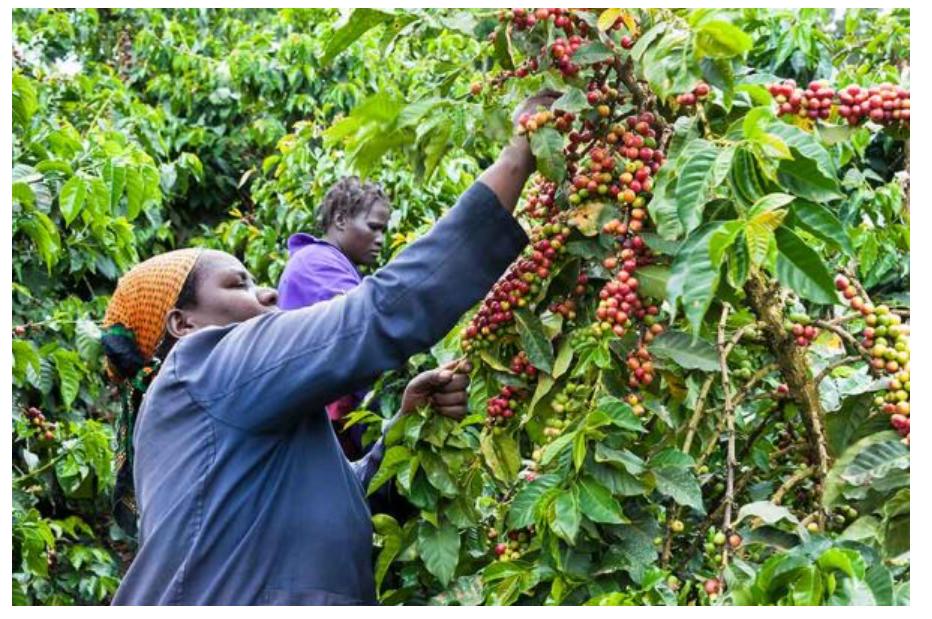
Wakulima wawili wanawake, mmoja wao akiwa amevalia koti akichunguza zao la kahawa. Zao hilo la kibiashara limepandwa kwenye shamba kubwa na limemea matunda yenye rangi nyekundu na njano.